Iveco EuroCargo

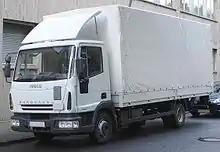
Second generation (2002)

The second generation of the series, introduced in 2002, was designed by Bertone. It was produced in Brescia in Italy, Sete Lagoas in Brazil (from January 2005 onwards) and in a Ferreyra in Argentina, and also assembled in Venezuela.